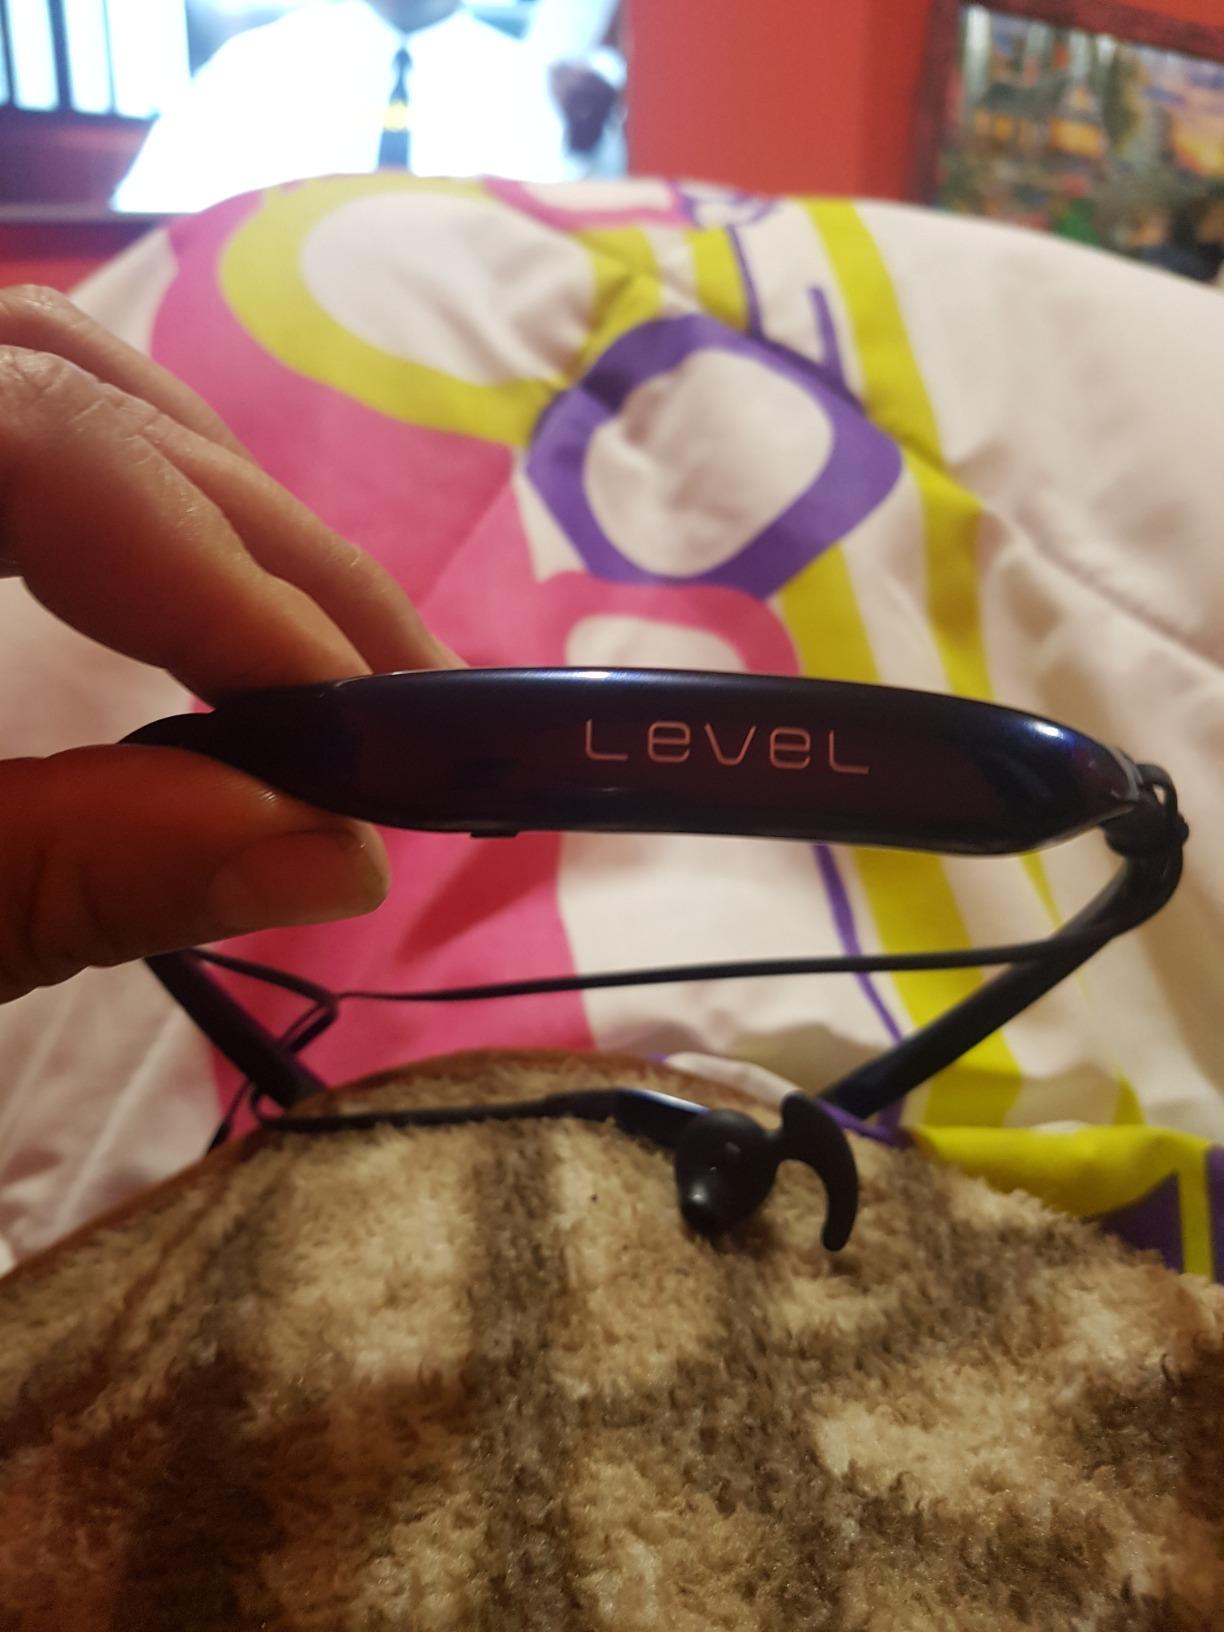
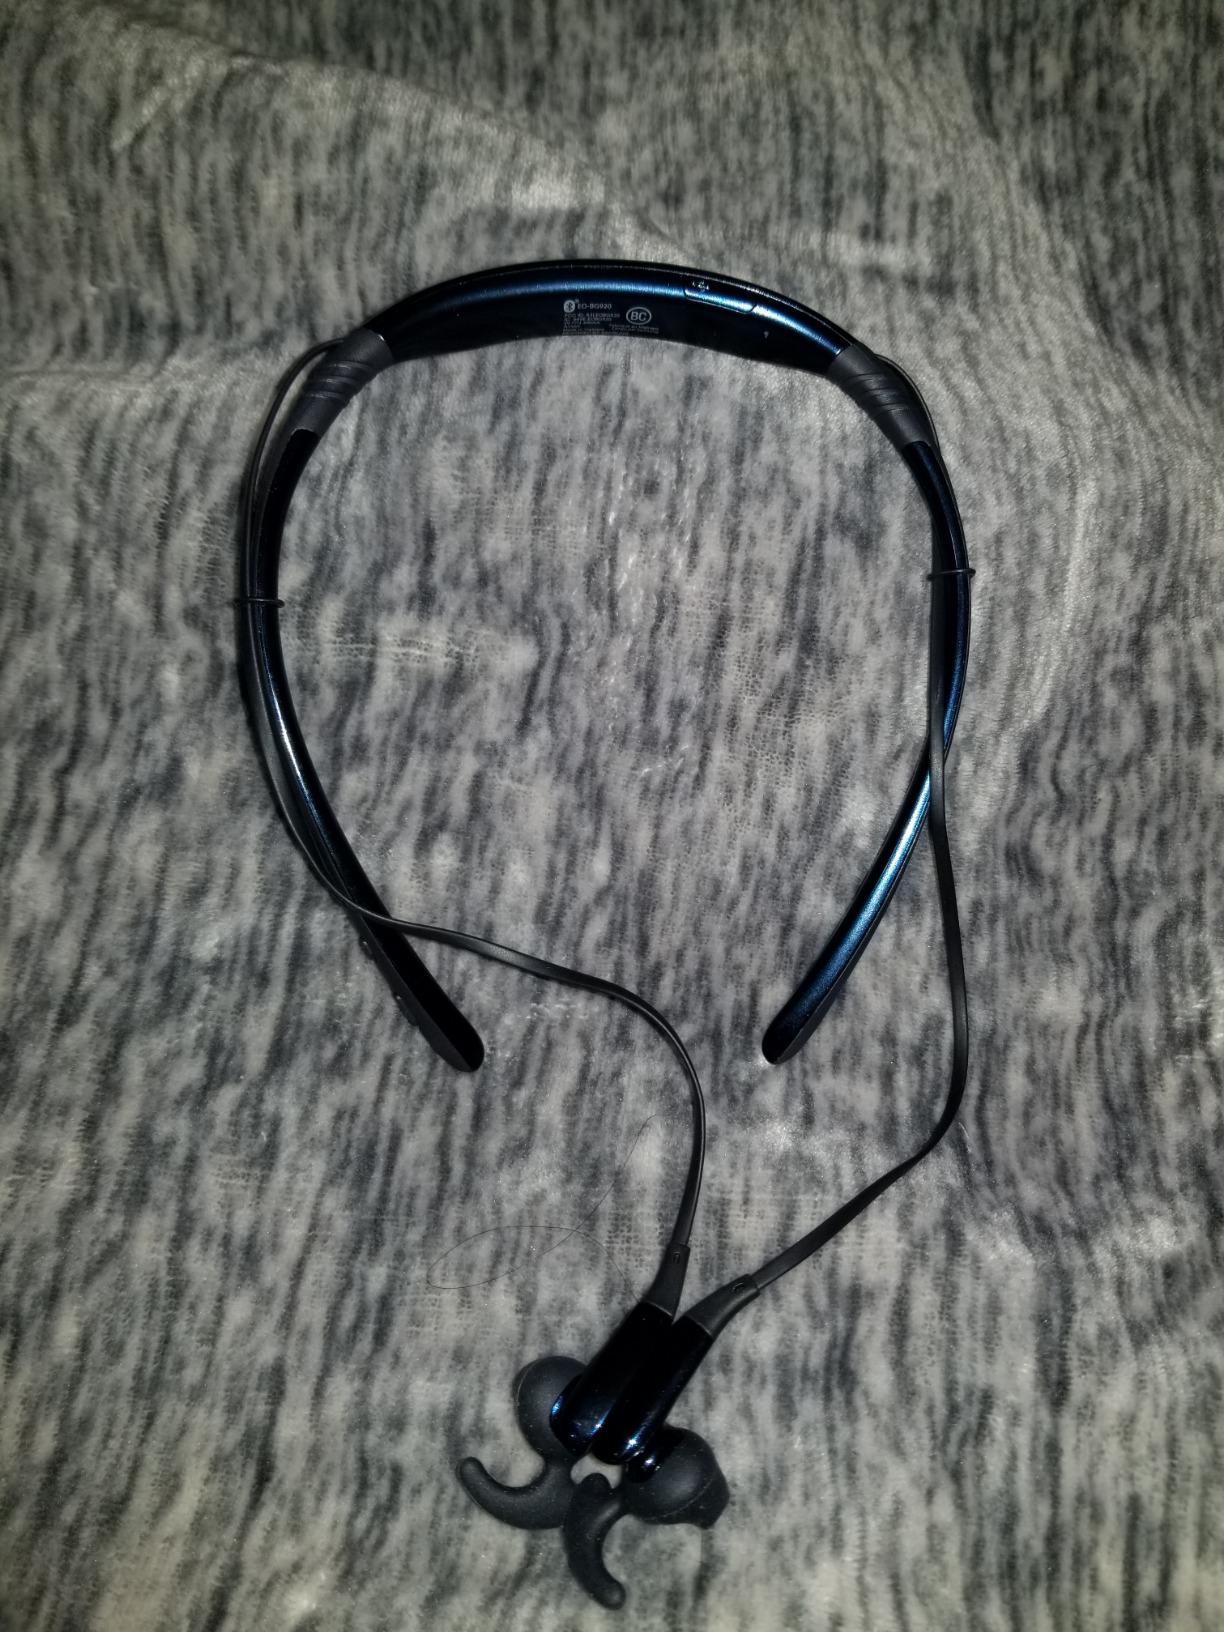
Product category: headphones
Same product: yes